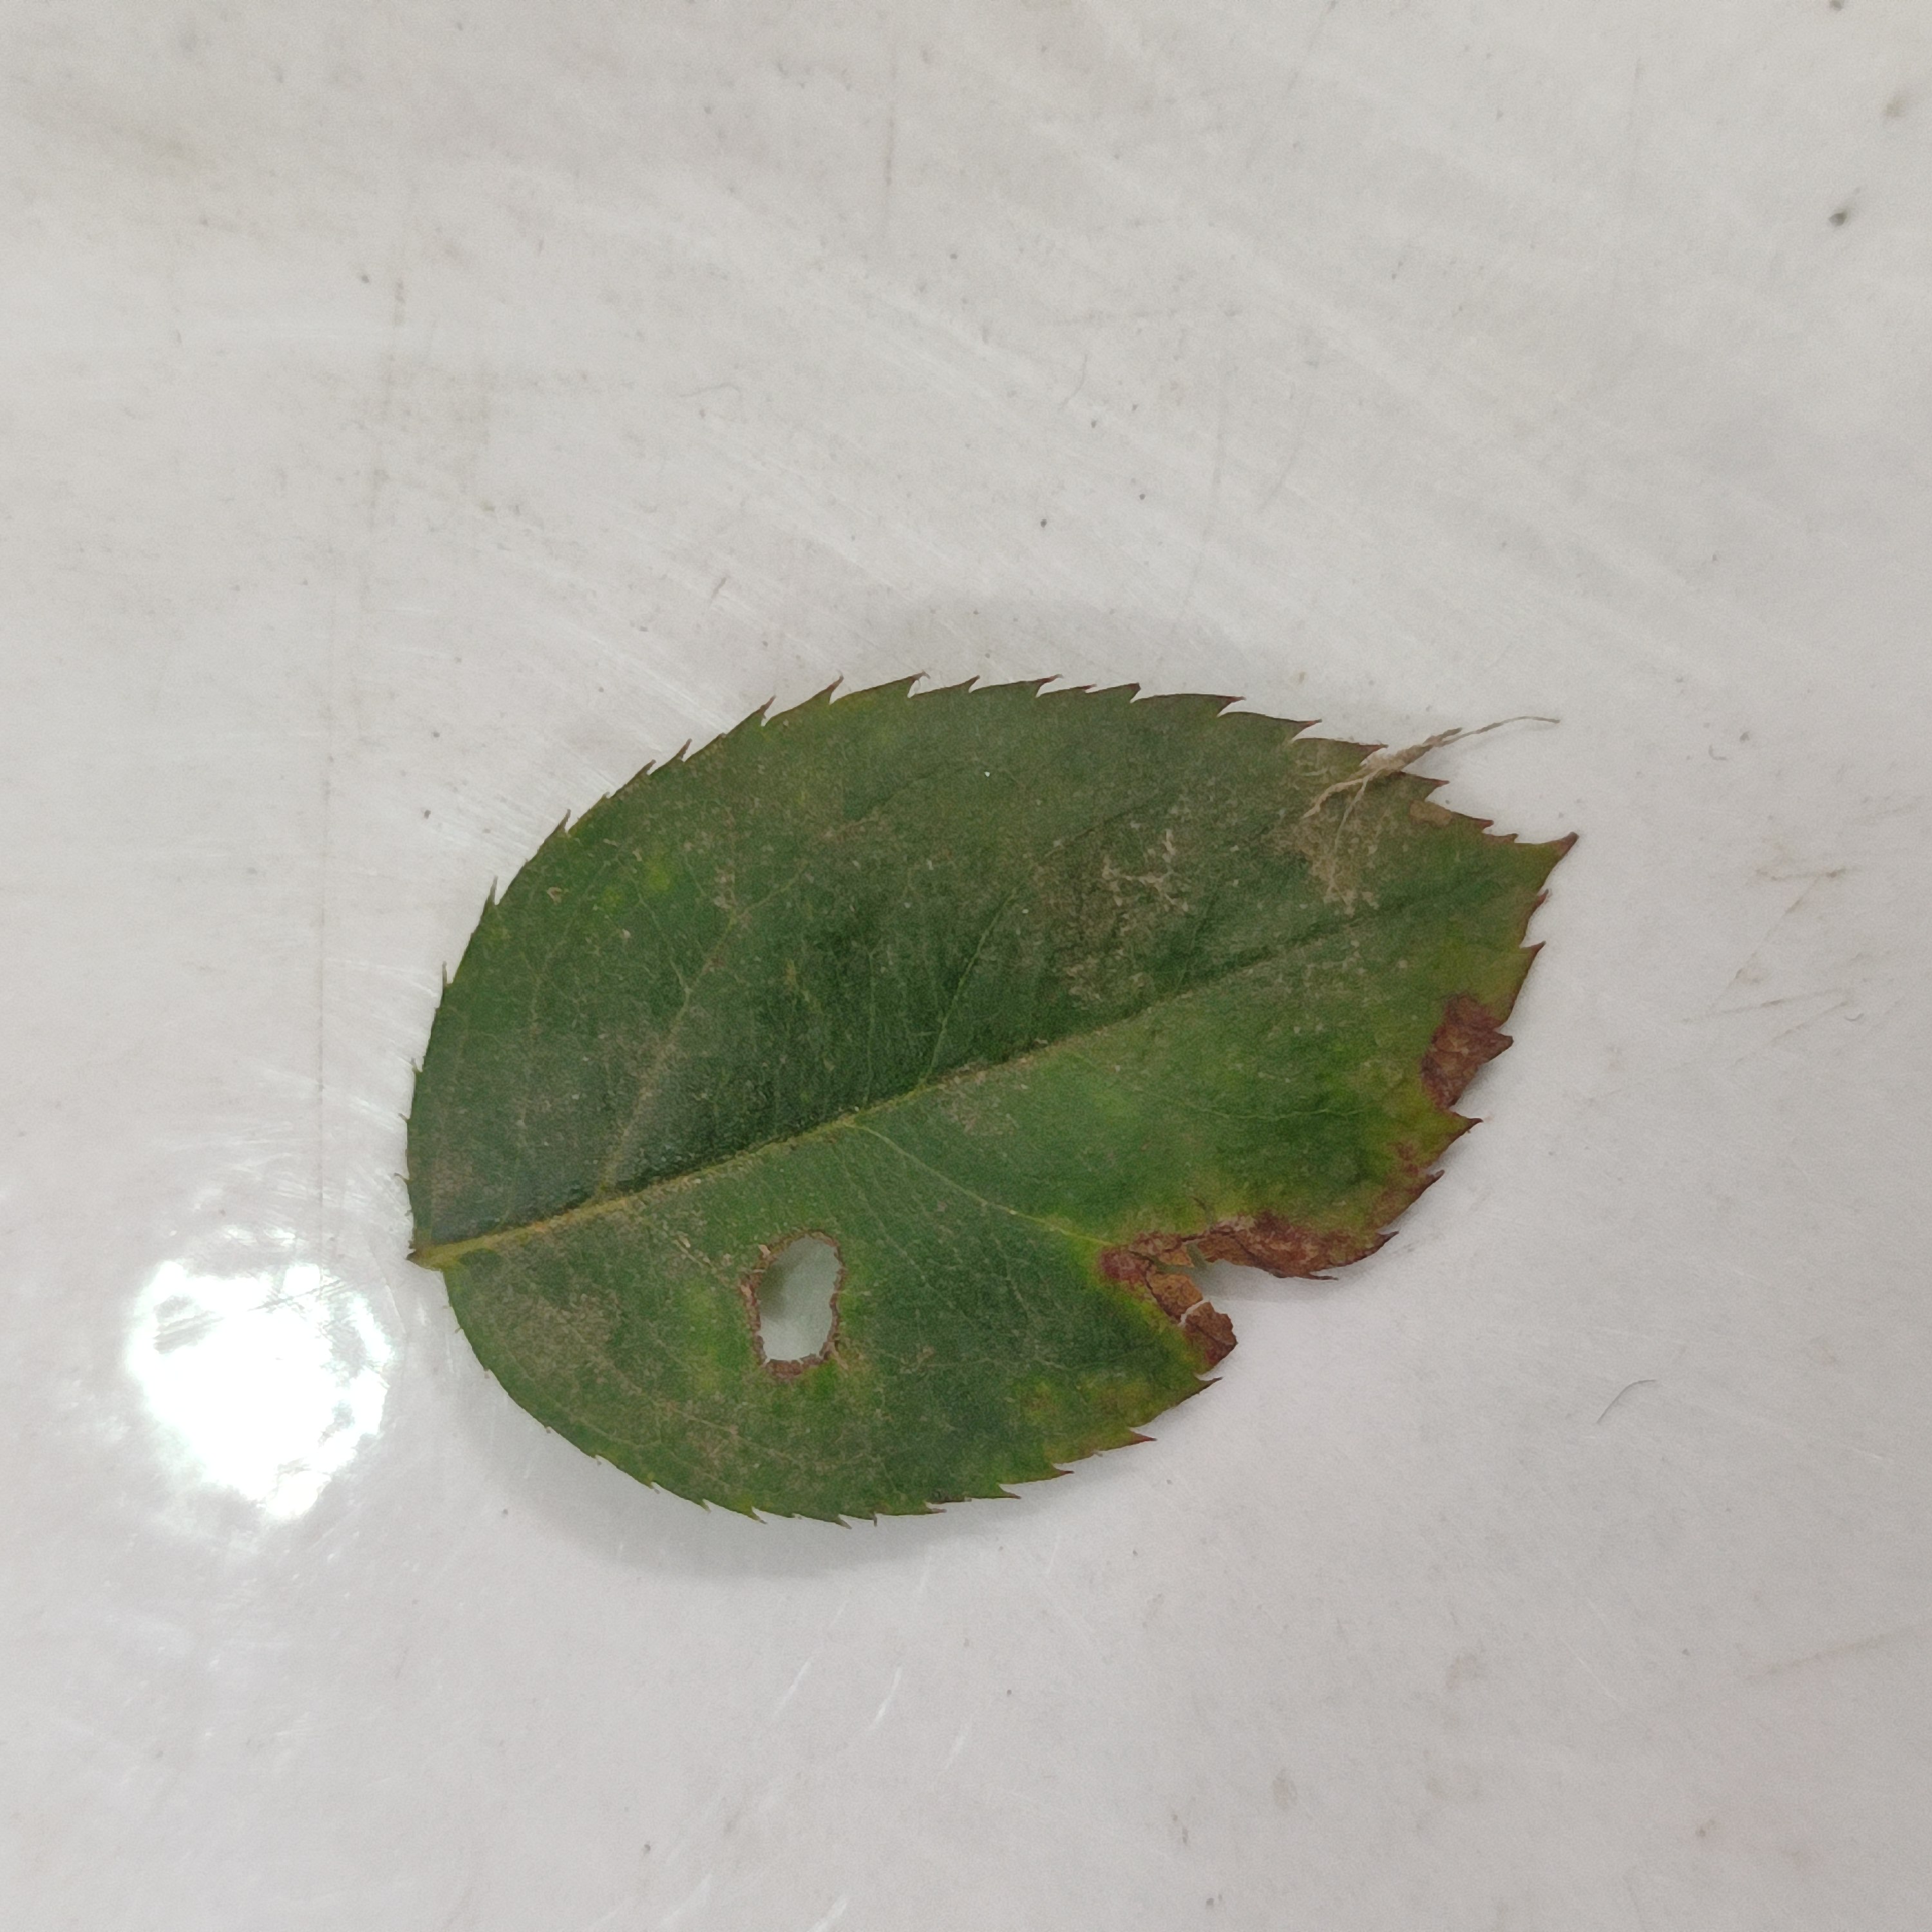
Label: Insect Hole